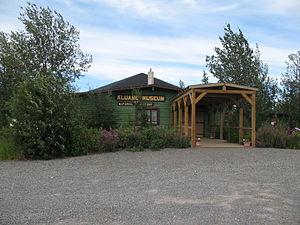
Burwash Landing est une localité du Yukon au Canada, située sur la route de l'Alaska, le long de la rive sud du lac Kluane. Sa population était de 73 habitants en 2006, dont 80 % était constituée d'Amérindiens du Canada.